Arsacid dynasty of Armenia

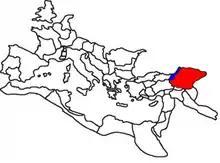
Greater Armenia as part of the Roman Empire (in red), Lesser Armenia (in blue); 117 AD

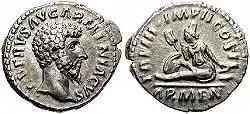
Coin issued to celebrate the victory of Lucius Verus "Armeniacus" against Vologases IV in the war for Armenia.

The encroachment on the traditional sphere of influence of the Roman Empire started a new war between Parthia and Rome and ended the peace that had endured for about half a century since Nero's time. Roman Emperor Trajan marched towards Armenia in October 113 to restore a Roman client king in Armenia. Envoys from Osroes I met Trajan at Athens, informed him that Axidares had been deposed and asked for Axidares' elder brother, Parthamasiris, to be granted the throne. Trajan declined the proposal and in August 114 captured Arsamosata, where Parthamasiris asked to be crowned, but instead of crowning him, he annexed his kingdom as a new province to the Roman Empire. Parthamasiris was dismissed and died mysteriously soon afterwards.